Emmanuel United Church of Christ

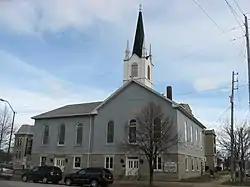

Emmanuel Church is a historic church at 334 Columbus Avenue in Sandusky, Ohio.